History of Deportivo de La Coruña

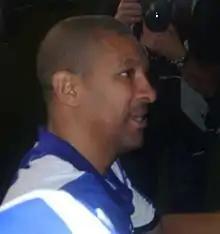
Djalminha.

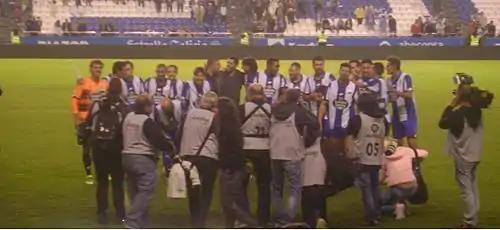
Euro Dépor players like Scaloni, Djalminha, Manuel Pablo, Diego Tristán, Noureddine Naybet, Amavisca, Jorge Andrade and Albert Luque after a veterans match.

Despite the good performances of the previous campaign, nobody at Deportivo would have experienced in a dream like the season 1999/2000 evolved. In 1998 the club had just avoided relegation and already were delighted with the sixth place one year later. Their biggest signing in the summer of 1999 proved to be Roy Makaay as Deportivo spent about €8,6 million on him. Also César Martín, Víctor Sánchez and Jokanovic joined Deportivo that period. Together with experienced players like Songo’o, Naybet, Donato, Fran and Mauro Silva they would form a remarkable consistent team.